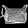
Label: Bag